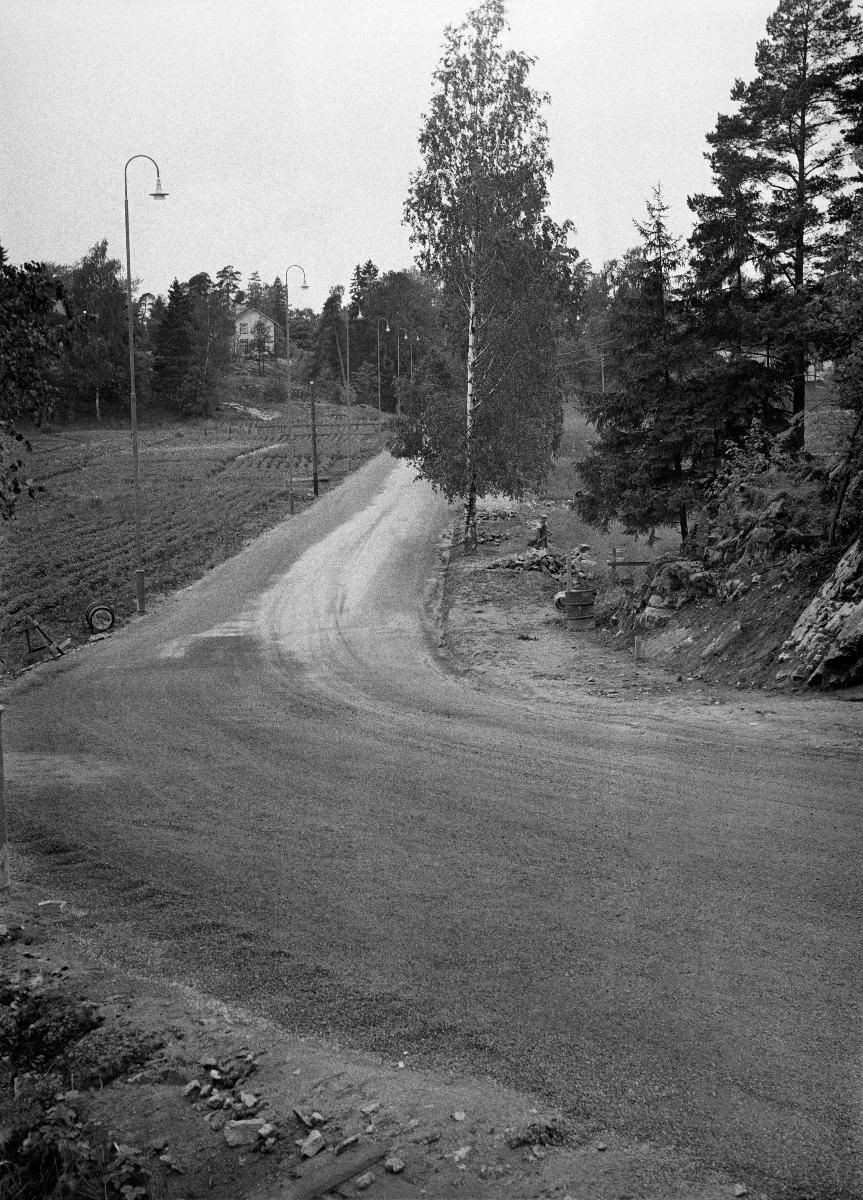
Meilahdentie
Mejlansvägen; Meilahti Road
sisällön kuvaus: Tietöitä Meilahdentiellä Helsingissä 17.7.1939. content description: Road construction work on Meilahdentie in Helsinki 17.7.1939. innehållsbeskrivning: Vägarbeten på Mejlansvägen i Helsingfors 17.7.1939.
Kuvaaja: Sundström, Hugo, kuvaaja
Vuosi: 1939
Paikka: Suomi, Uusimaa, Helsinki
Aiheet: HBL; tiet; tietyöt; roads; road constructions; roadworks; vägar; vägarbeten